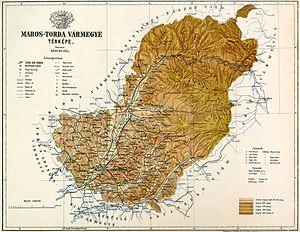
Le comitat de Maros-Torda est un ancien comitat du royaume de Hongrie qui a existé après 1867 et jusqu'en 1918, situé en Transylvanie. Son chef-lieu était la ville de Marosvásárhely, aujourd'hui Târgu Mureș, en Roumanie.